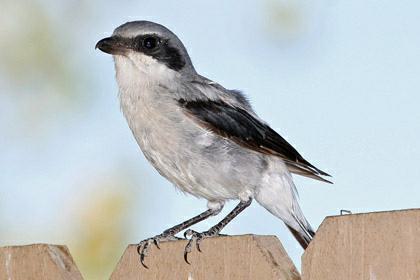
A photo of a loggerhead shrike